Romblon

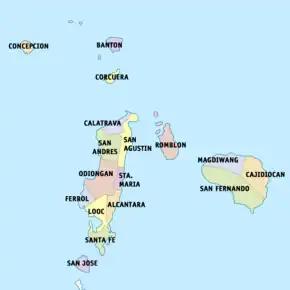
Political divisions of Romblon

Romblon is strategically situated at the center of the Philippine archipelago. Geographically part of Luzon, it is composed of three major islands (Tablas, Sibuyan and Romblon) and 17 smaller islands. It is surrounded by deep waters, and is bounded by Masbate in the east, Mindoro in the west, Marinduque in the north and Panay in the south. It is approximately and south of Manila. The islands are dispersed and accessible only via sea transportation except for Tablas Island where a domestic airport is located in the municipality of Alcantara.